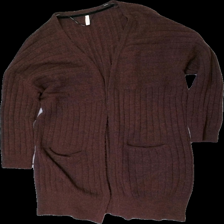
View: front
Type: Cardigan
Category: Ladies
Brand: Free Quent
Colors: Purple
Material: 54% acrylic, 14% wool, 29% polyamide, 3% elastane
Cut: Regular, Loose, Long
Size: L
Season: All
Price range: 50-100
Recommended usage: Reuse
Description: women's cardigan in purple